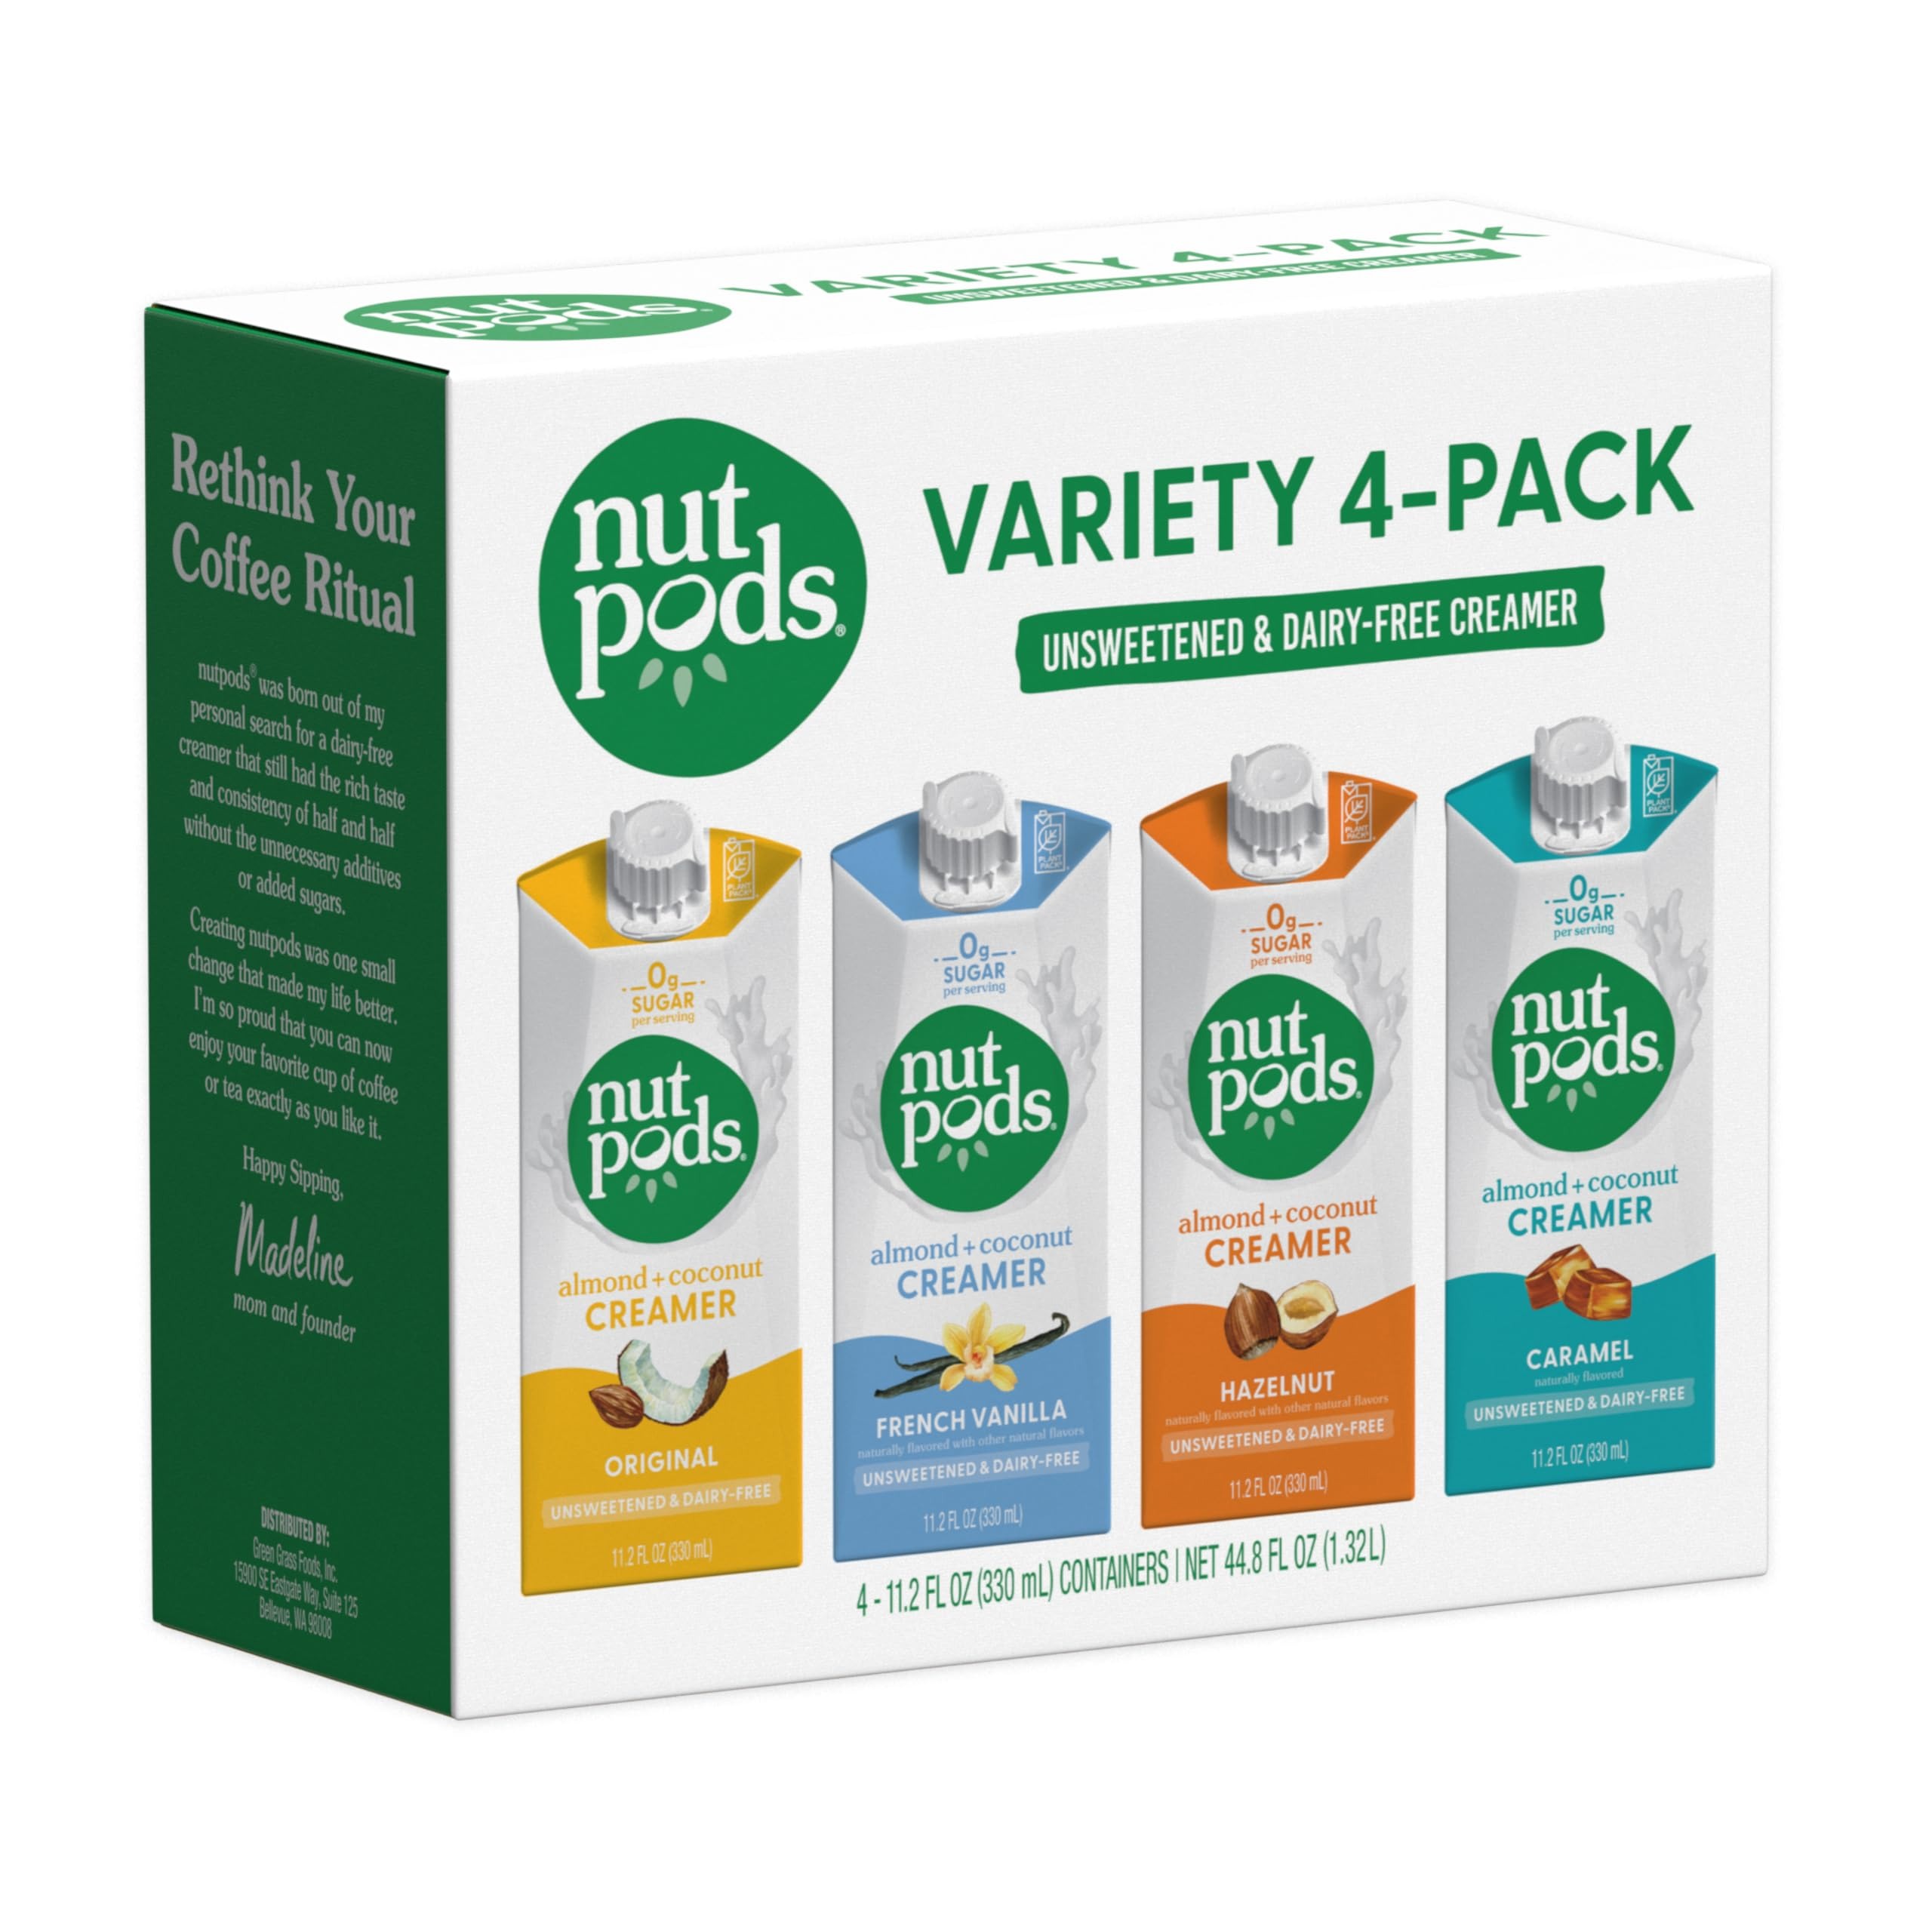
Item Name: nutpods Variety Pack Coffee Creamer - Unsweetened Non Dairy Creamer - Original, French Vanilla, Hazelnut and Caramel - Keto Creamer, Whole30, Gluten Free, Non-GMO, Vegan, Sugar Free, Kosher (4-Pack)
Bullet Point 1: Creamy and Delicious - Enjoy the smooth, rich flavor of our Original, Hazelnut, French Vanilla, and Caramel in your coffee, without all the sugar!
Bullet Point 2: Zero Sugar Per Serving - nutpods is a rich, smooth coffee creamer made from almonds & coconuts with only 10 calories and zero grams of sugar per serving.
Bullet Point 3: Whole 30 & Keto – nutpods dairy-free creamers are perfect for those who follow Whole 30, keto, WW, paleo, plant-based (vegan), vegetarian, lactose-free, and/or diabetic diets.
Bullet Point 4: Unsweetened – No sugar bomb here, nutpods flavored coffee creamers are unsweetened with no sweeteners or added sugars, for a deliciously subtle flavor that allows your coffee to shine through.
Bullet Point 5: Long Shelf Life – Comes as a package of 11.2oz shelf-stable containers that are perfect for the storing in the pantry until opened.
Product Description: creamer, coffee creamer, non dairy creamer, keto creamer, keto coffee creamer, nutpods creamer, nutpods, nut pods, nut pods creamer, creamers, non dairy coffee creamer, sugar free coffee creamer, sugar free creamer, almond milk creamer, keto creamer for coffee, vanilla creamer
Value: 44.8
Unit: Fl Oz

Price: 18.81